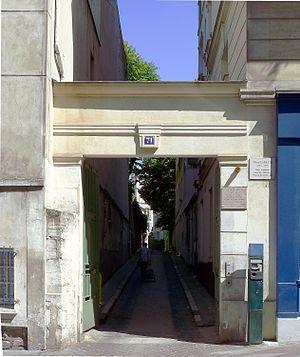
Rue du Cardinal-Lemoine (n°71) - Paris V
Valery Larbaud est un écrivain français, poète, romancier, essayiste et traducteur, né le 29 août 1881 à Vichy, ville où il est mort le 2 février 1957.
James Joyce, de son nom de naissance James Augustine Aloysius Joyce, est un romancier et poète irlandais, considéré comme l'un des écrivains les plus influents du XXᵉ siècle. Ses œuvres majeures sont un recueil de nouvelles, intitulé Les Gens de Dublin, et des romans tels que Portrait de l'artiste en jeune homme, Ulysse, et Finnegans Wake.
La rue du Cardinal-Lemoine est une voie du 5ᵉ arrondissement de Paris. Elle s'étend de la Seine à la place de la Contrescarpe.